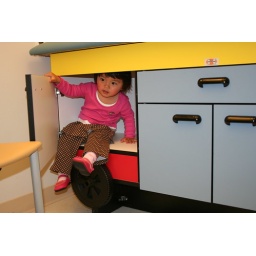
Shuya tried to hide herself in this train bed at the exam room in Children's Hospital